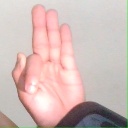
अक्षर: फ